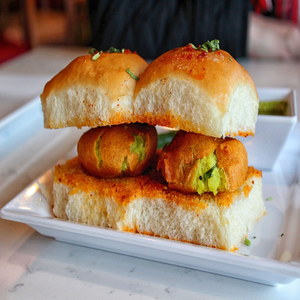
Dish: vadapav